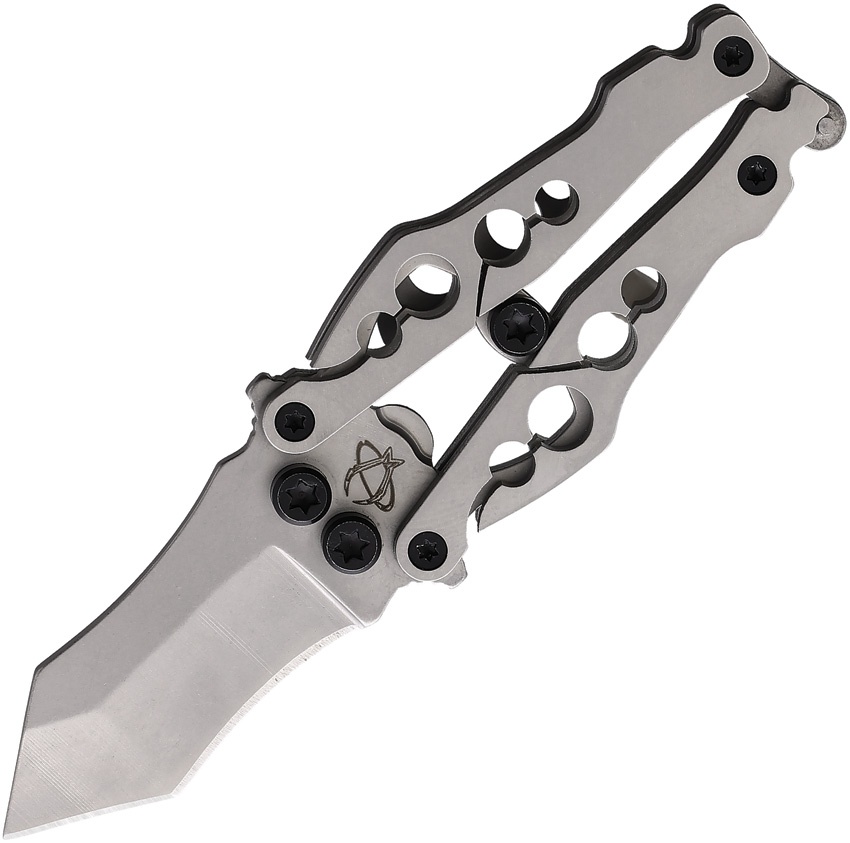
Bottleneck Latch-Lock - MANBK3B
3.38" (8.59cm) closed. 1.5" (3.81cm) 420 stainless modified tanto blade. Bottle opener. Pocket clip. Dual tip blade. Features a patented Latch-Lock with integrated handle springs. Boxed.
Brand: Mantis
Category: Hardware > Tools > Cutters > Glass Cutters > Pistol Grip Cutters